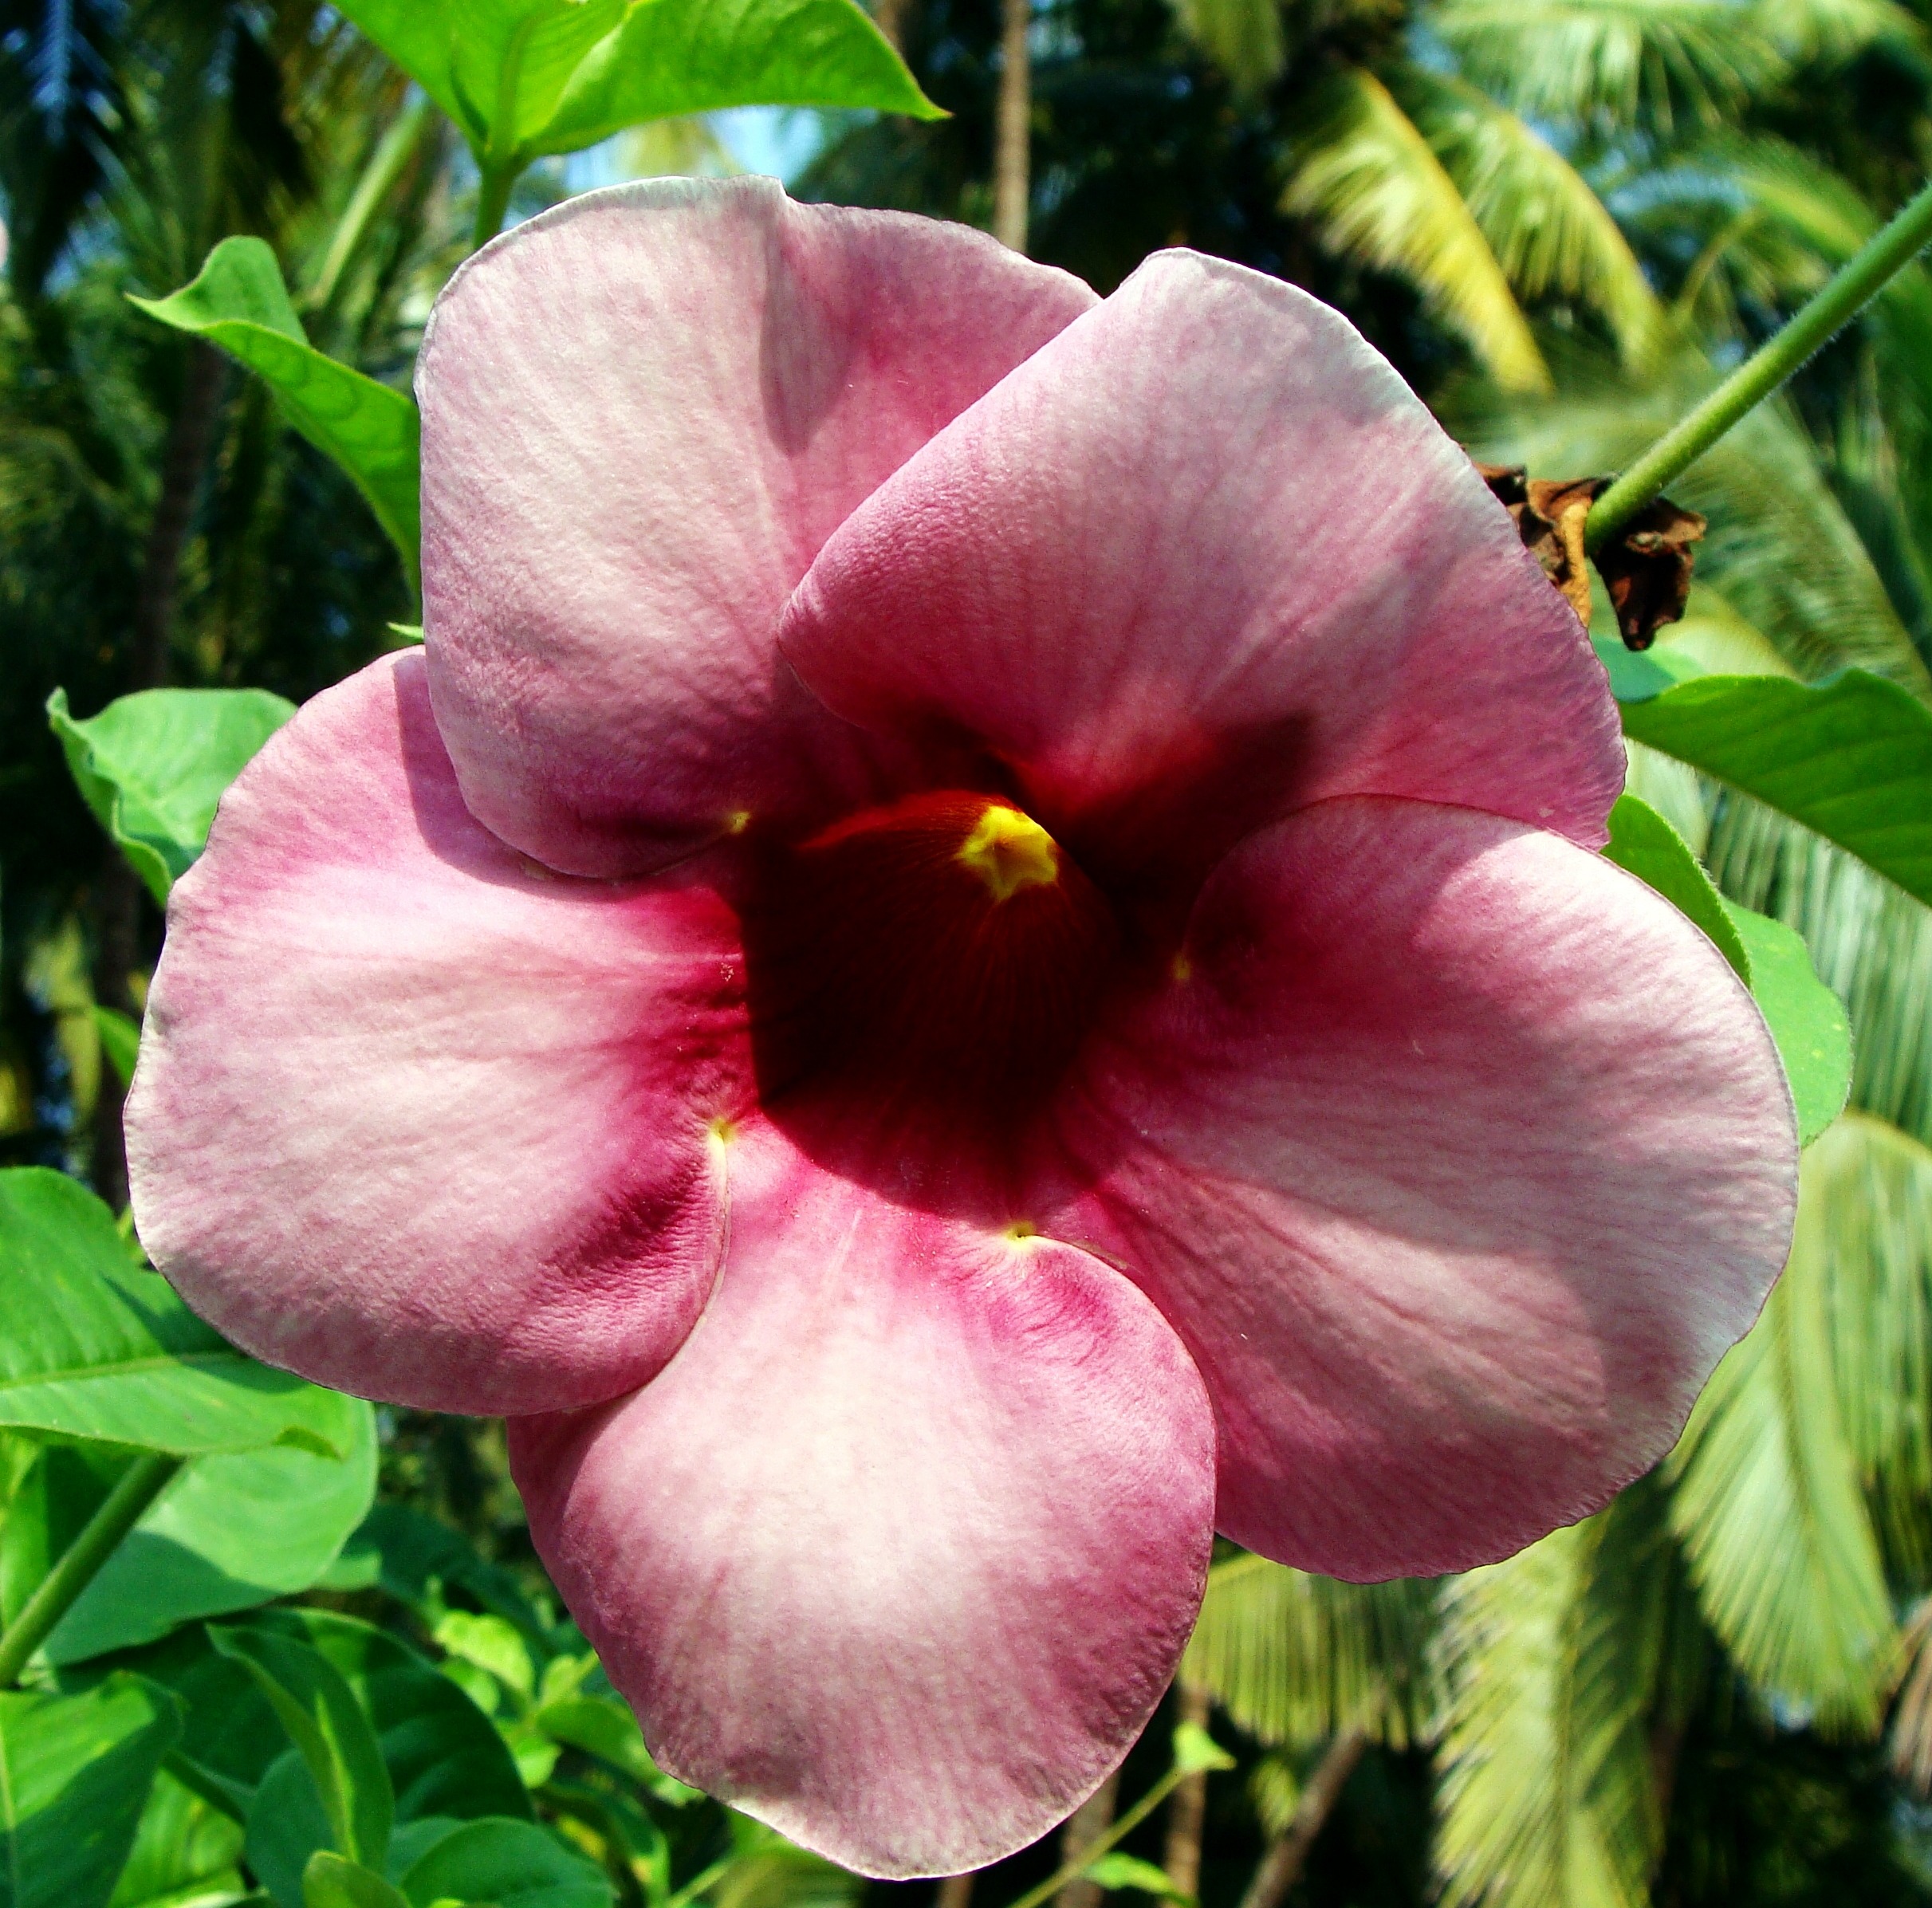
blossom, plant, flower, purple, petal, botany, flora, wildflower, india, macro photography, karnataka, flowering plant, karwar, allamanda, land plant, violet family